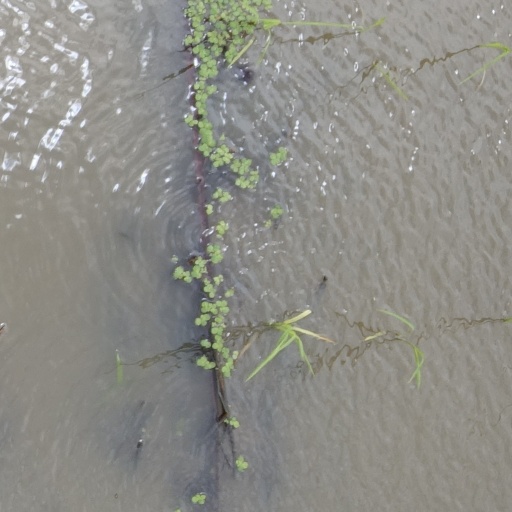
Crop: rice